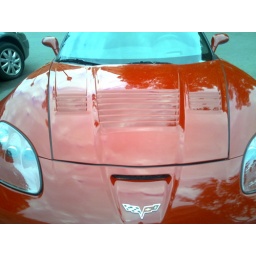
This car is really cool, It's one of the RARE cars here in Syria